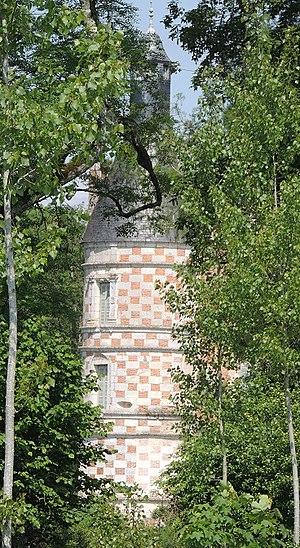
Prieuré de Bouche d'Aigre, une des tours du chateau, renaissance avec un beau parement briques et pierres de taille blanches et avec un clocheton très haut
Cet article recense les monuments historiques d'Eure-et-Loir, en France.
L’abbaye de la Sainte-Trinité de Tiron située sur la commune de Thiron-Gardais dans la région du Perche est un haut lieu de spiritualité d'où essaimèrent vingt-deux abbayes et plus d'une centaine de prieurés en France, en Écosse, en Angleterre et en Irlande. Ce rayonnement fut tel qu'on parlait de l'ordre de Tiron.
Romilly-sur-Aigre est une ancienne commune française située dans le département d'Eure-et-Loir en région Centre-Val de Loire. Le 1ᵉʳ janvier 2017, elle a été intégrée à la commune nouvelle de Cloyes-les-Trois-Rivières avec le statut de commune déléguée.